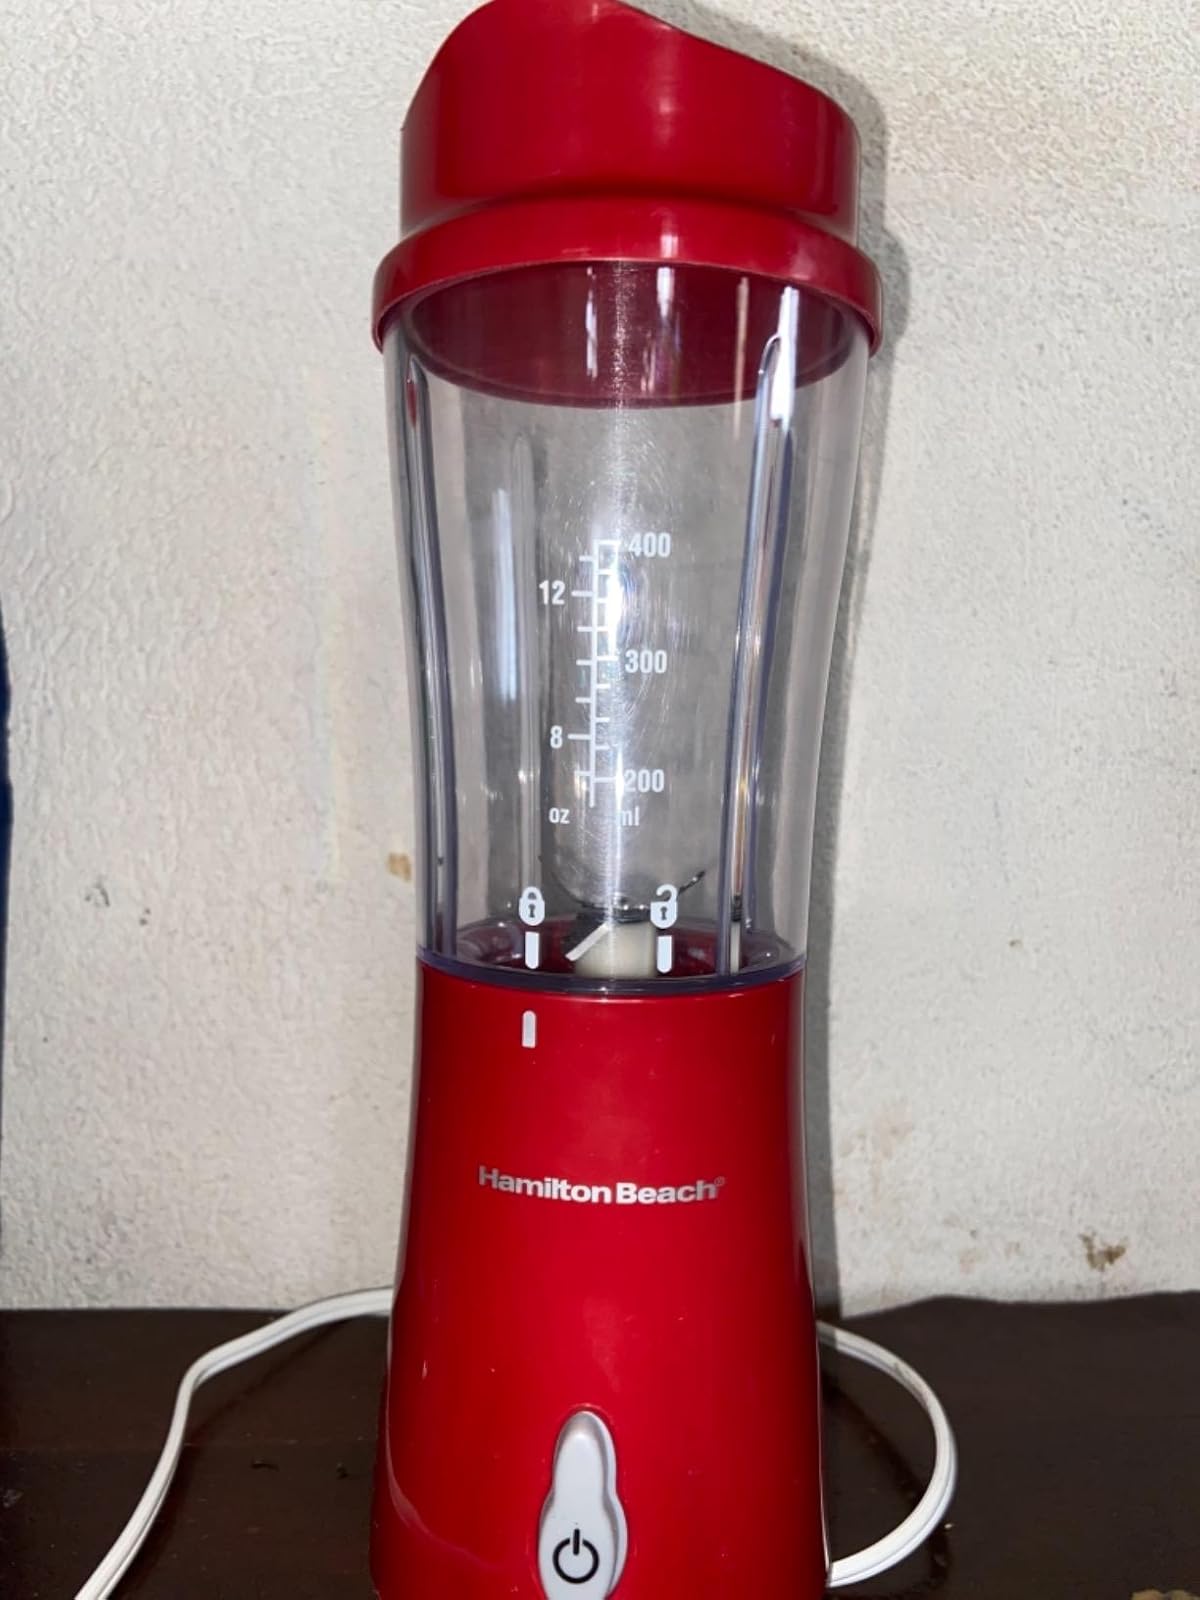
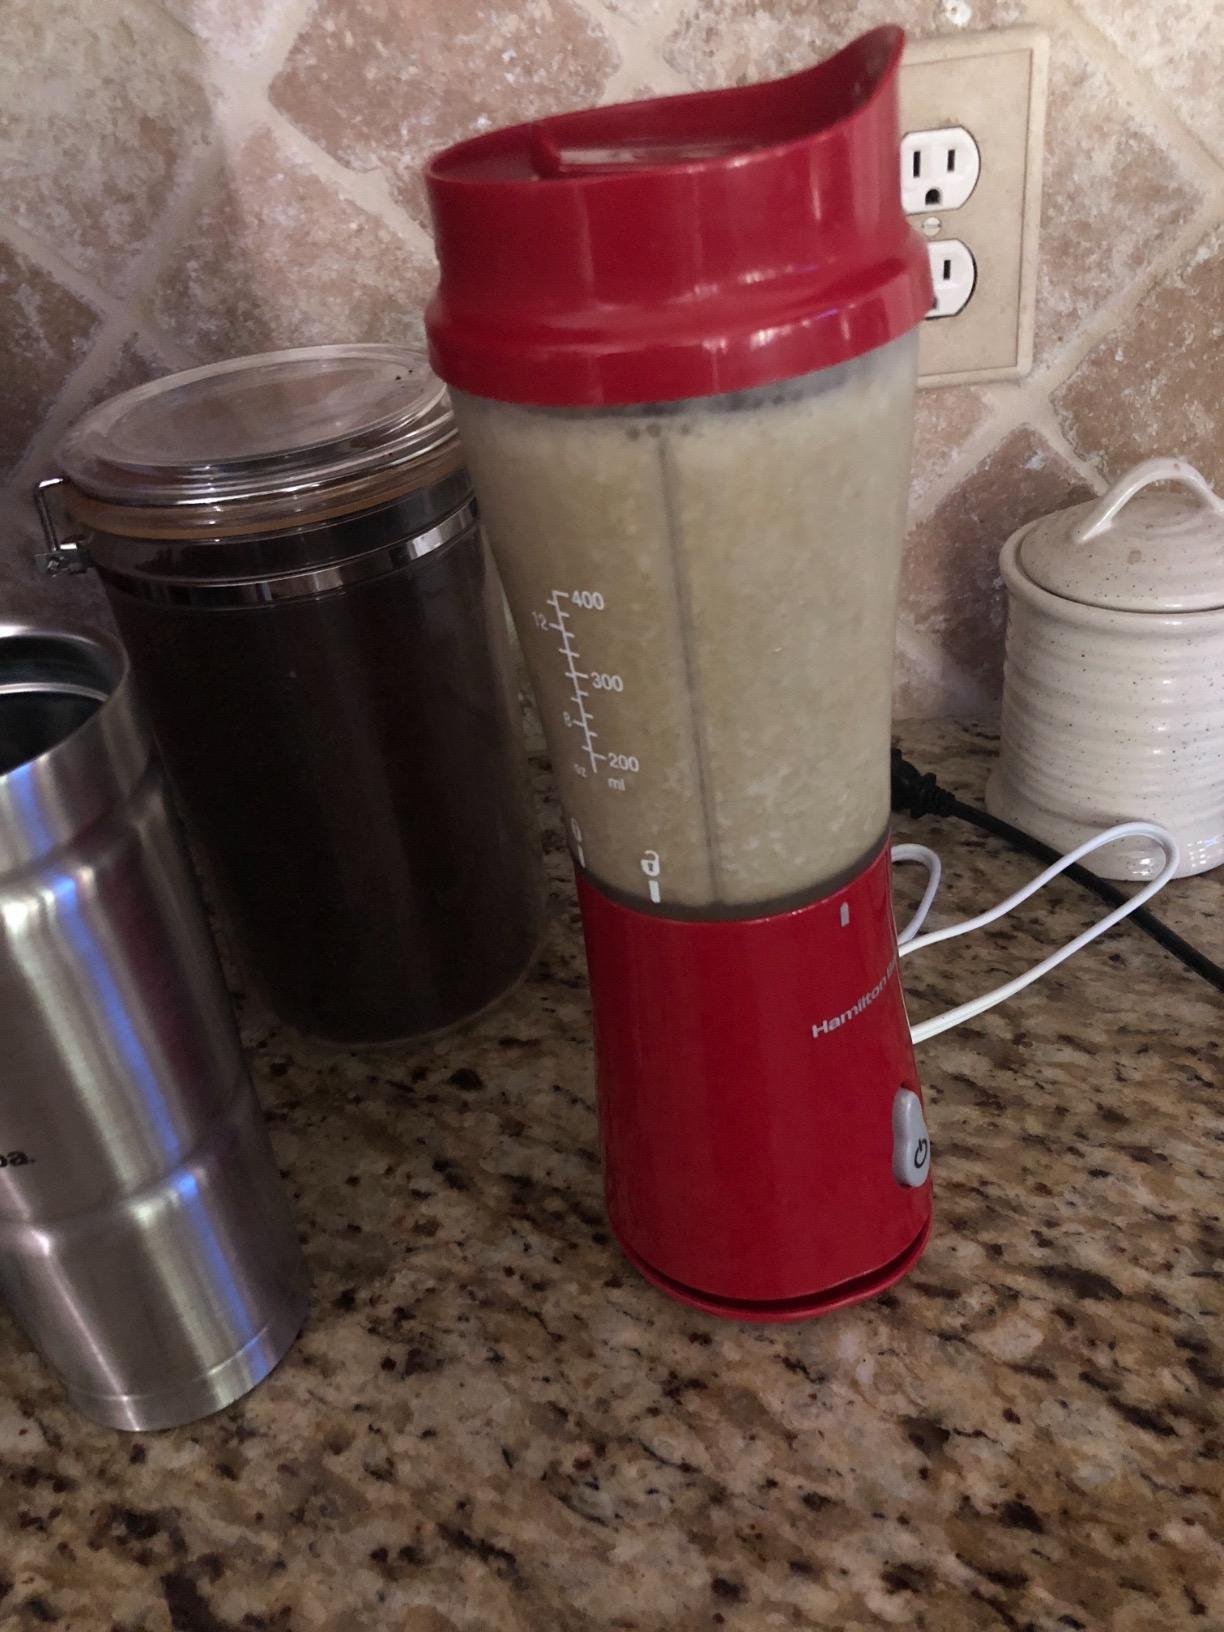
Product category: items_blender
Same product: yes